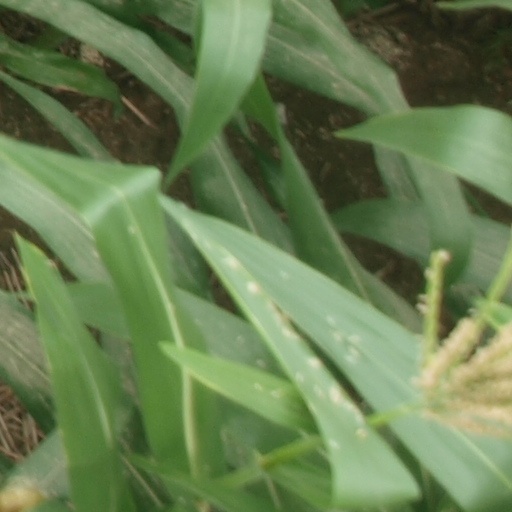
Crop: maize; corn